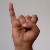
The image shows a hand gesture representing the letter 'I' in Indian Sign Language.